List of Mitsubishi A6M Zero operators

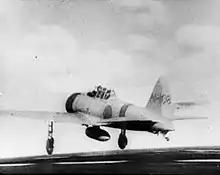
Mitsubishi A6M2 "Zero" Model 21 takes off from the aircraft carrier "Akagi" to attack Pearl Harbor.

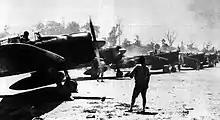
Carrier A6M2 and A6M3 Zeros from the aircraft carrier "Zuikaku" preparing for a mission at Rabaul

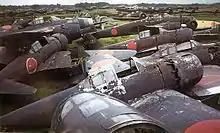
Mitsubishi A6M5 Model 52s abandoned by the Japanese at Atsugi naval air base and captured by US forces

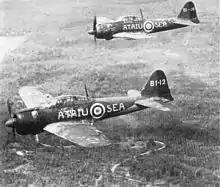
A6M2 (left) and A6M5 Zero in British Malaya being tested and evaluated by Japanese pilots under the supervision of Royal Air Force officers. The A6M5's cockpit survives today at the Imperial War Museum Duxford.

Units with standard use of the seaplane Nakajima A6M2-N "Rufe":